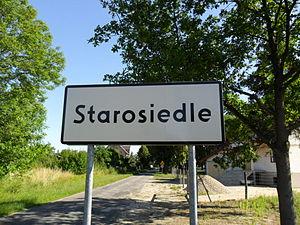
Koperno est un village polonais de la gmina de Gubin dans la powiat de Krosno Odrzańskie de la voïvodie de Lubusz dans l'ouest de la Pologne.